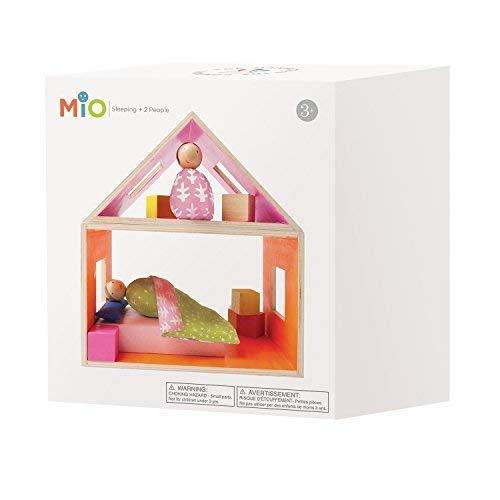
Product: Manhattan Toy MIO Sleeping Place + 2 Bean Bag People Peg Dolls Imaginative Montessori Style STEM Learning Modular Wooden Building Playset for Boys and Girls 3 Years + Up
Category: Toys & Games | Building Toys | Building Sets
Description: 14 piece wooden building set will inspire hours and hours of imaginative play.
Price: $19.99
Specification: ProductDimensions:9x10x6inches|ItemWeight:2pounds|ShippingWeight:2.2pounds(Viewshippingratesandpolicies)|DomesticShipping:ItemcanbeshippedwithinU.S.|InternationalShipping:Thisitemisnoteligibleforinternationalshipping.LearnMore|ASIN:B01B135EW8|Itemmodelnumber:213790|Manufacturerrecommendedage:36months-6years